Tsugaru Railway Company

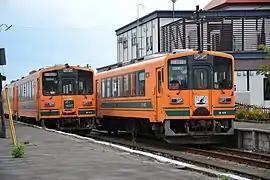
Tsugaru Railway 21 series DMUs at Kanagi Station

The , also known as , is a railway company that provides transportation services in western Aomori Prefecture, Japan. The company operates the Tsugaru Railway Line, which connects Tsugaru-Goshogawara Station in the city of Goshogawara with Tsugaru-Nakasato Station in the town of Nakadomari in Tsugaru Peninsula. The company also operates, through subsidiary operations, taxi services. It is headquartered in the city of Goshogawara. It should not be confused with the JR East Tsugaru Line.